Iddings-Gilbert-Leader-Anderson Block

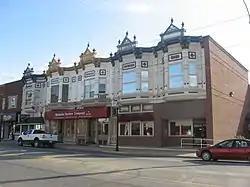
Iddings-Gilbert-Leader-Anderson Block, May 2012

Iddings-Gilbert-Leader-Anderson Block is a row of five connected historic commercial buildings located at Kendallville, Noble County, Indiana. The block was built between 1891 and 1895, and is a two-story, red brick building with pressed metal facades in the Queen Anne style.